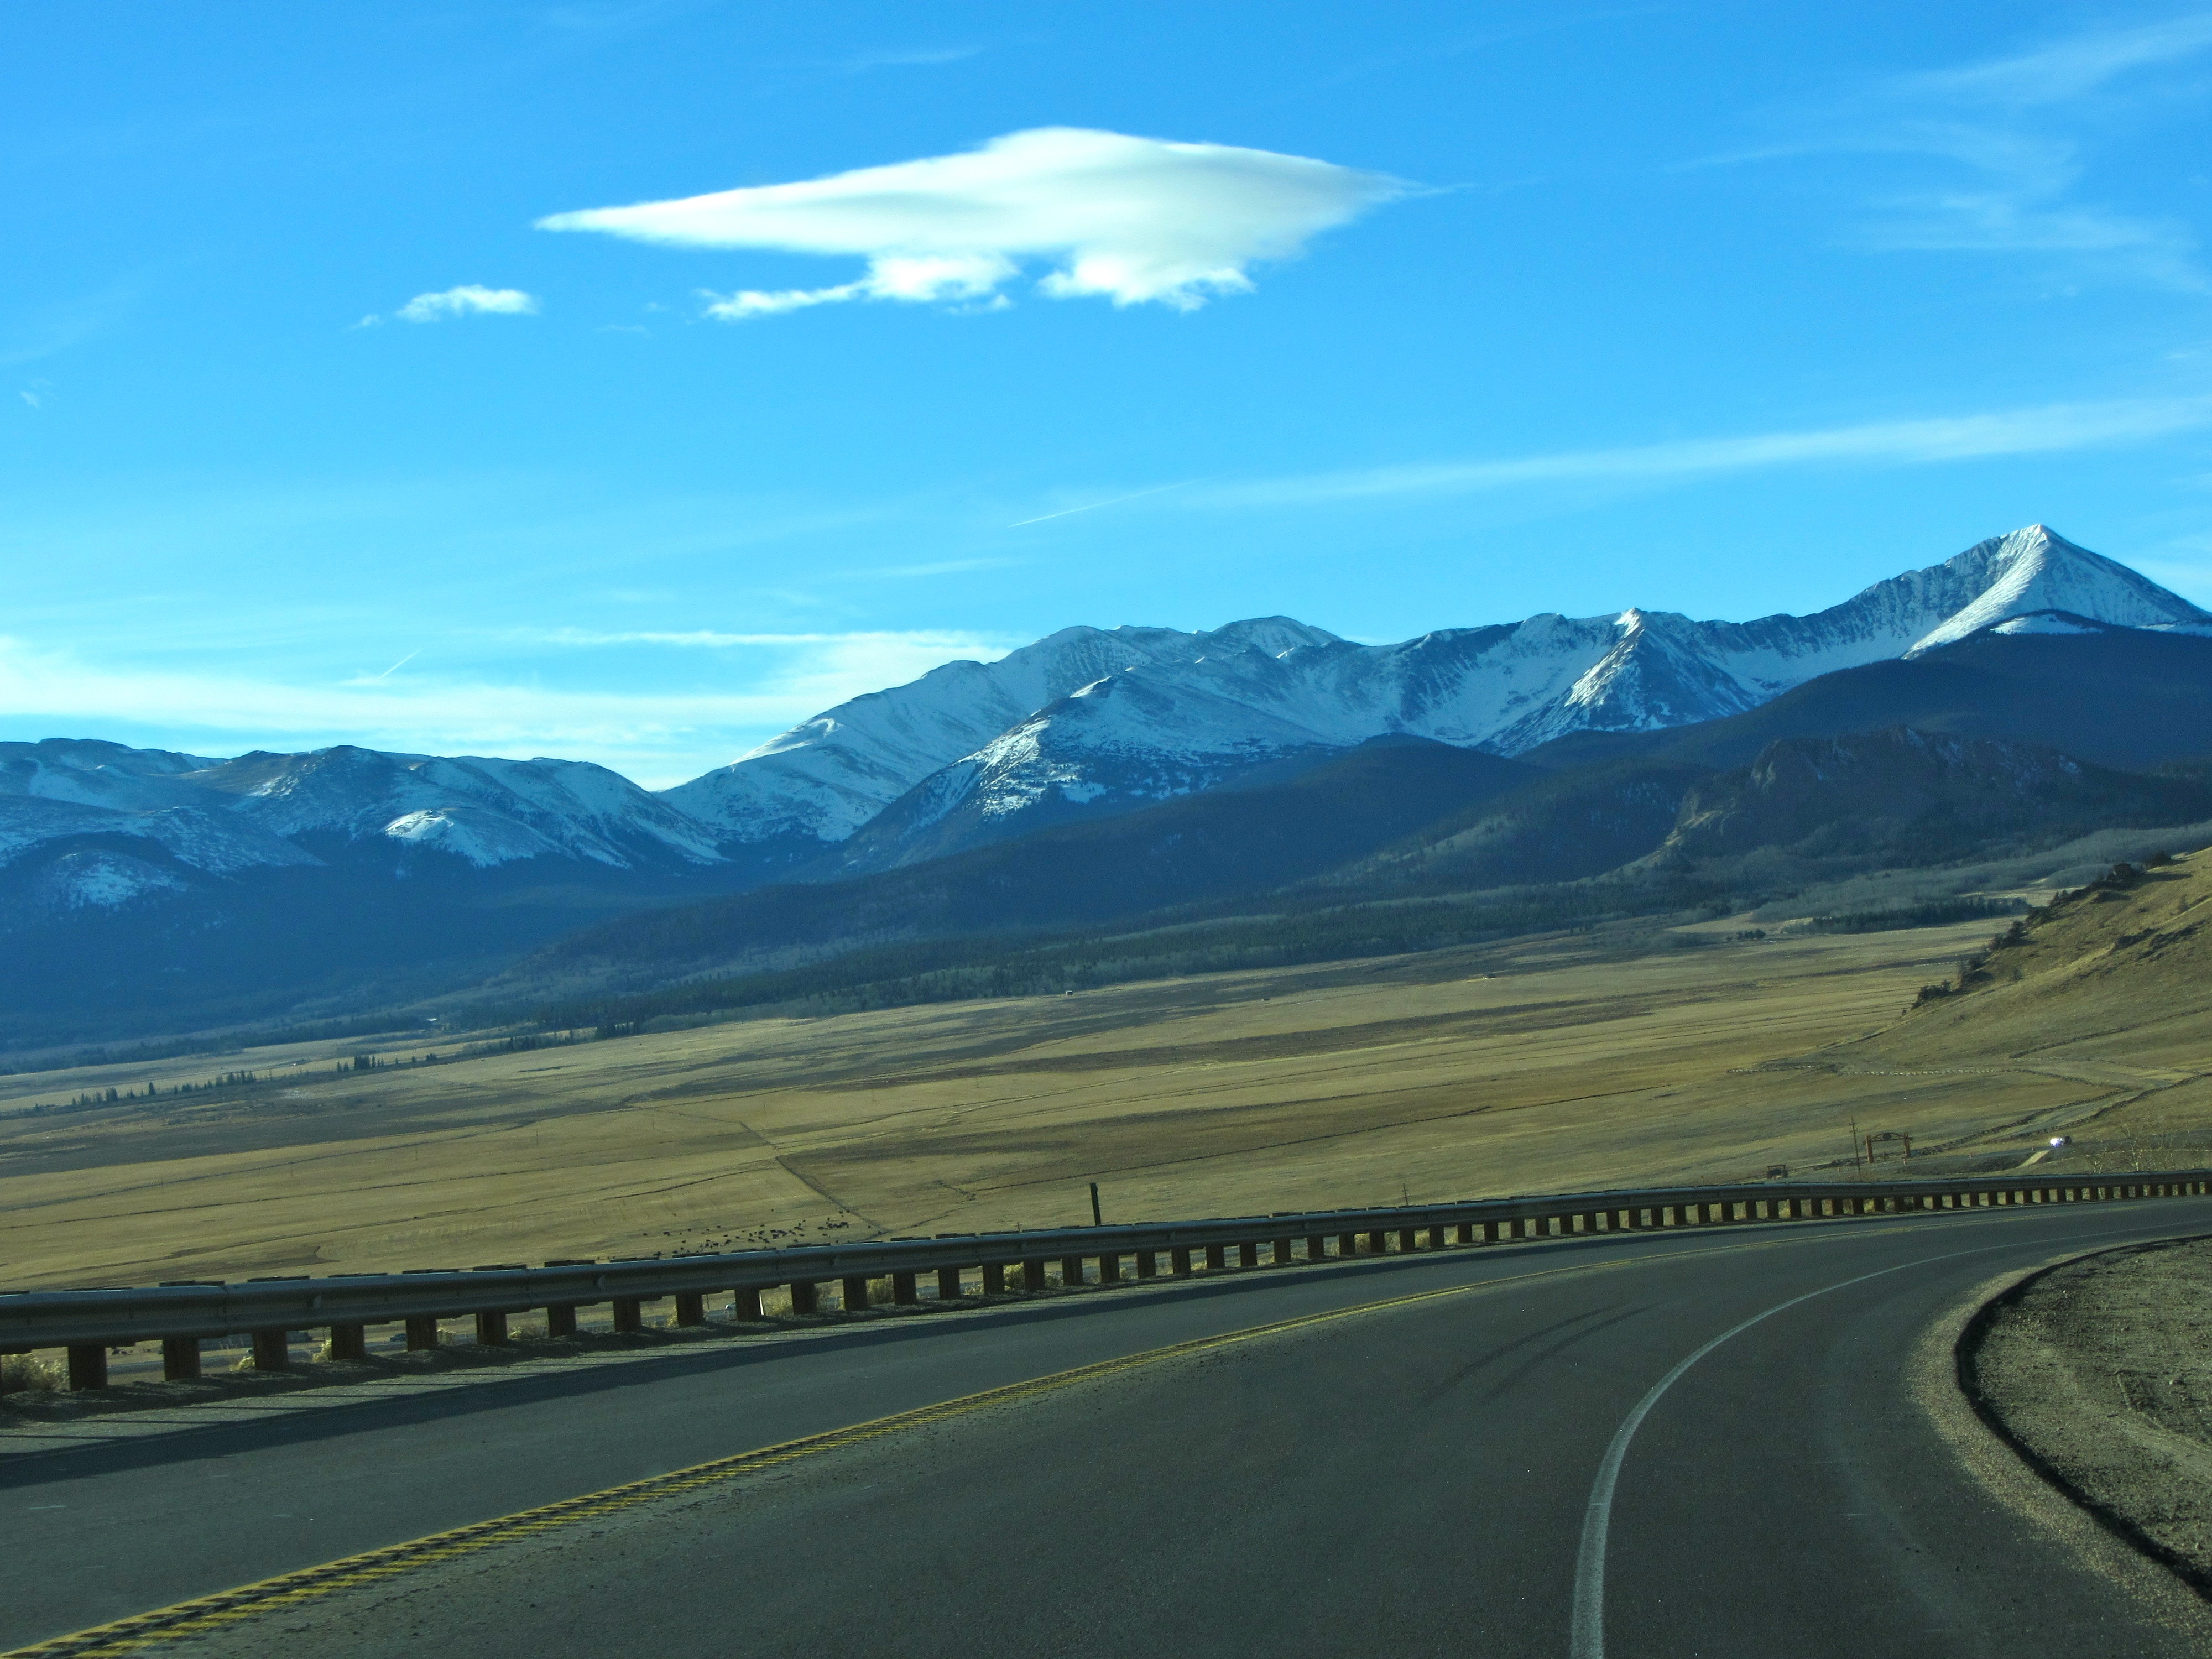
landscape, horizon, mountain, cloud, road, hill, highway, valley, mountain range, travel, plain, road trip, colorado, mountains, alps, grassland, infrastructure, plateau, landform, mountain pass, geographical feature, atmospheric phenomenon, mountainous landforms, controlled access highway